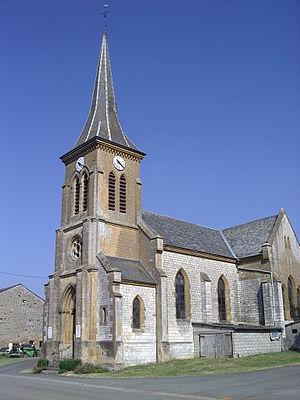
Neufmaison est une commune française, située dans le département des Ardennes et la région Champagne-Ardenne
Neufmaison est une commune française, située dans le département des Ardennes en région Grand Est.